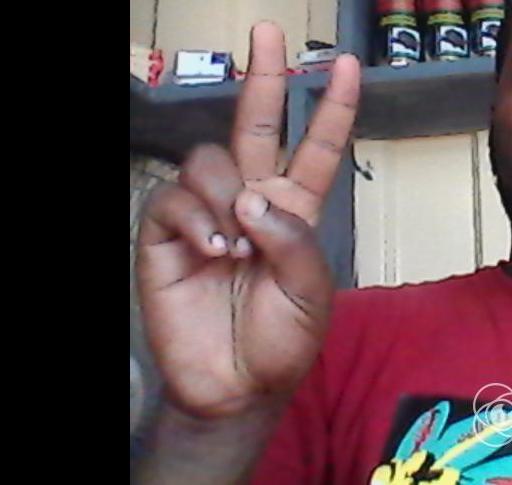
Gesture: peace